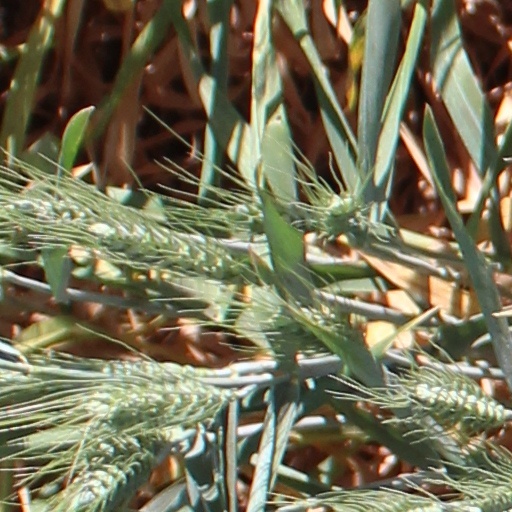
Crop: wheat